WMYO-CD

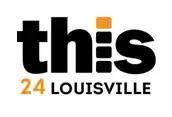
Logo for the station's former This TV affiliation

In January 2015, WKYI-CD took over the affiliation of This TV on 24.2 in place of WAVE, which was required by a company-wide agreement to offer the new male-focused subchannel Grit instead. This programming is mainly carried in the mornings, prime time and overnights on the station rather than the full 24/7 service.